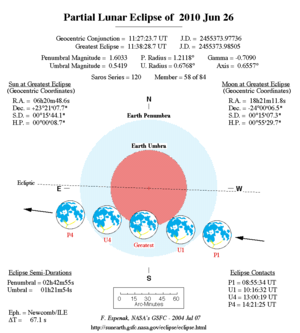
Une éclipse lunaire, ou éclipse de Lune, est une éclipse se produisant à chaque fois que la Lune se trouve dans l'ombre de la Terre. D'un point de vue lunaire, il s'agit d'une occultation du Soleil par la Terre. Cela se produit uniquement lorsque la Lune est éclairée, et quand le Soleil, la Terre et la Lune sont alignés ou proches de l’être. Le type et la taille d'une éclipse lunaire dépendent de la position relative de la Lune par rapport à ses nœuds orbitaux.